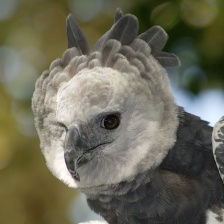
Species: HARPY EAGLE
Scientific name: HARPIA HARPYJA